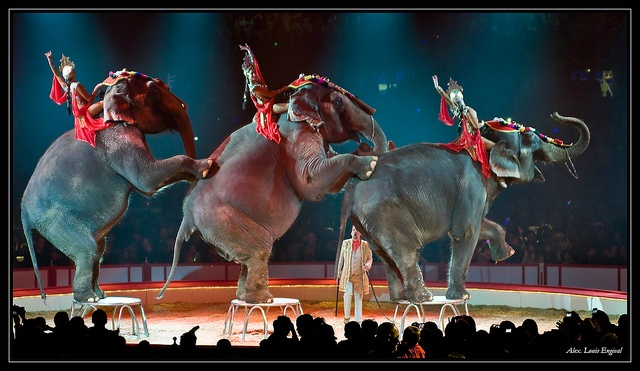
A group of elephants that are standing up.
Three females riding elephants inside of a circus.
a couple of elephants are standing in a ring
Three elephants performing tricks in a circus ring.
Three elephants are standing with their feet on each others backs as people sit on top of their backs.